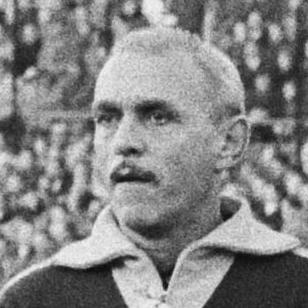
Age: 50